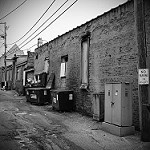
Label: B & W